Dada Amir Haider Khan

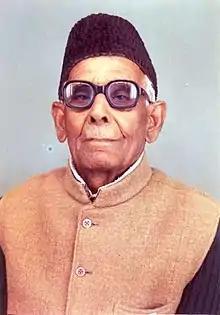
Dada Amir Haidar around 1980

Dada Amir Haider Khan was born in 1900 in a remote village called Saaliyah Umar Khan Union Council Samote, Tehsil Kallar Syedan in Rawalpindi district. He was orphaned at an early age – losing both parents, then put in a madrassah. He ended up running away from his village at the age of 14. In 1914, he joined British merchant navy and left the shores of Bombay as a coal-boy on a ship. He later transferred to the United States Merchant Marine in 1918. It became apparent later that he joined both institutions to be able to travel all over the world so he could do some practical learning and gain some first-hand experiences of the world on his own and judge the real-world circumstances for himself. Consequently, he worked at dockyards and storehouses and became very street-smart.